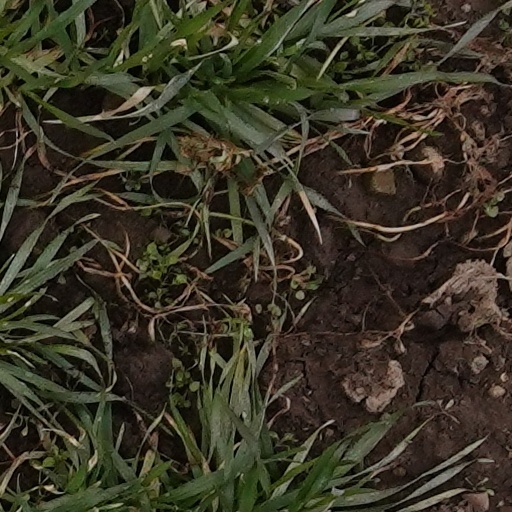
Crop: wheat